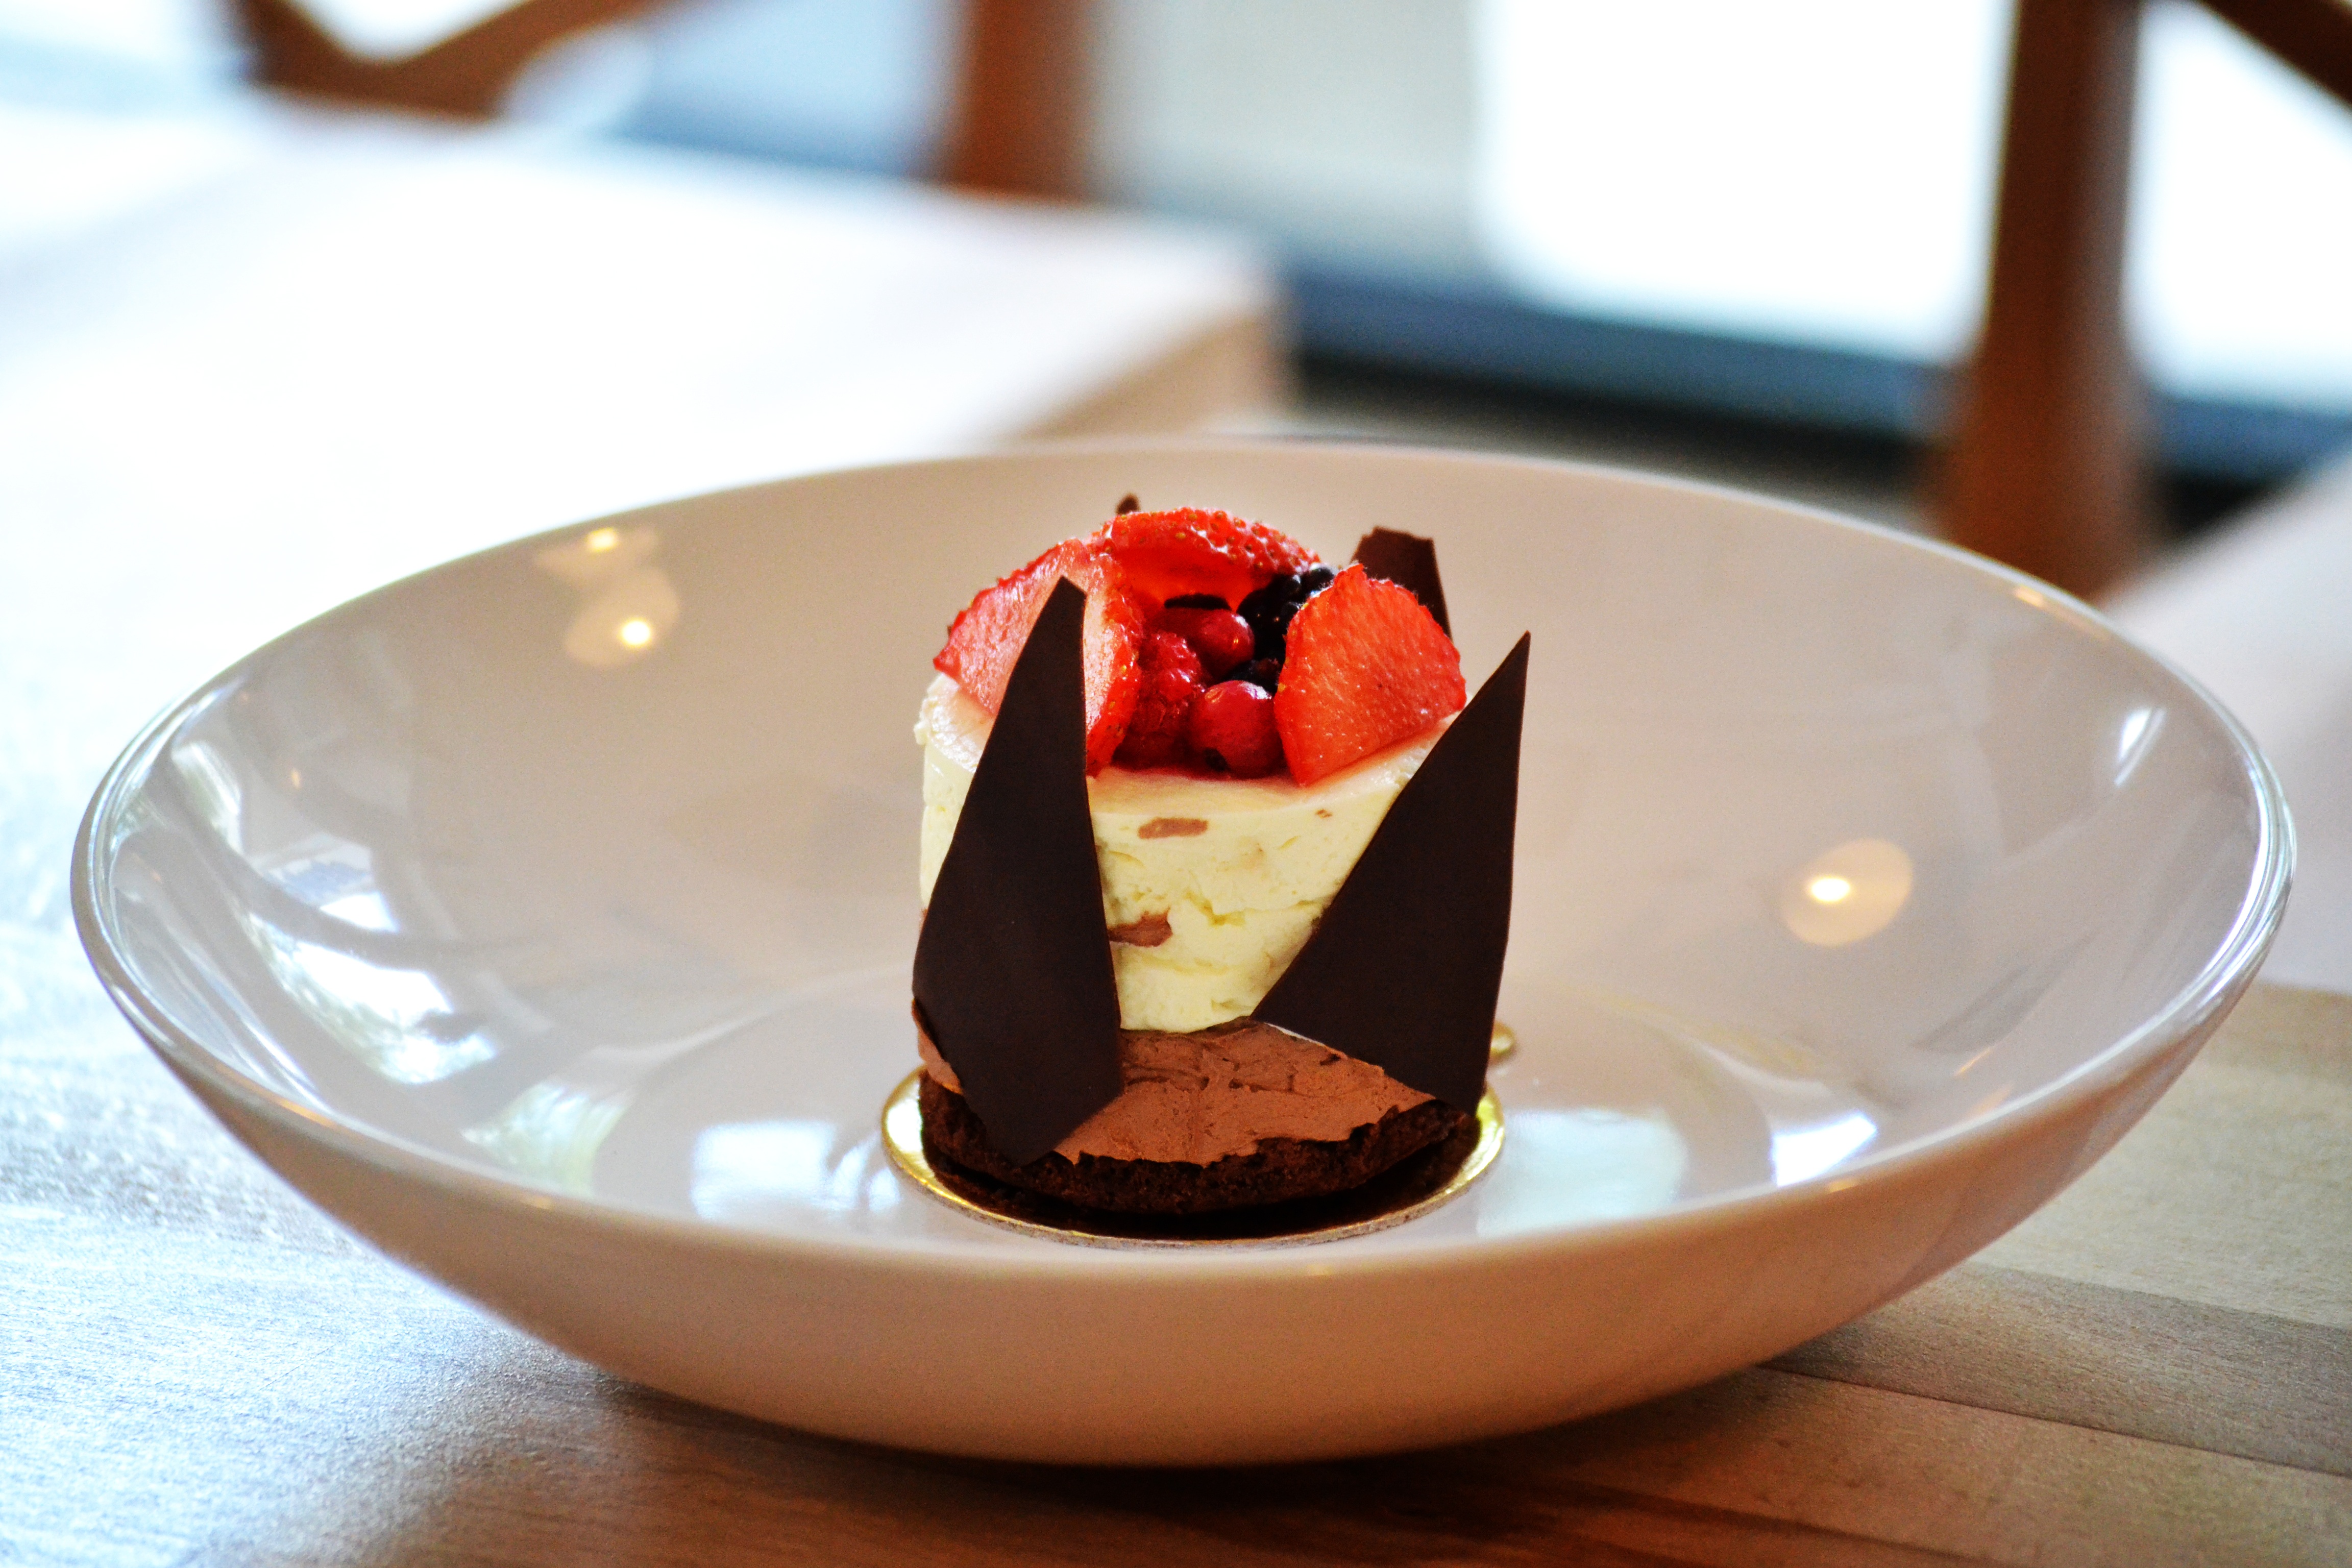
table, fruit, sweet, decoration, bowl, dish, meal, food, produce, plate, colorful, breakfast, chocolate, gourmet, healthy, dessert, cuisine, cream, delicious, cake, pastry, calories, cookies, sugar, tasty, decorated, mousse, sweetness, forest fruit, confectionery, belgian